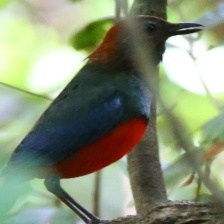
Species: RED BELLIED PITTA
Scientific name: PITTA ERYTHROGASTER